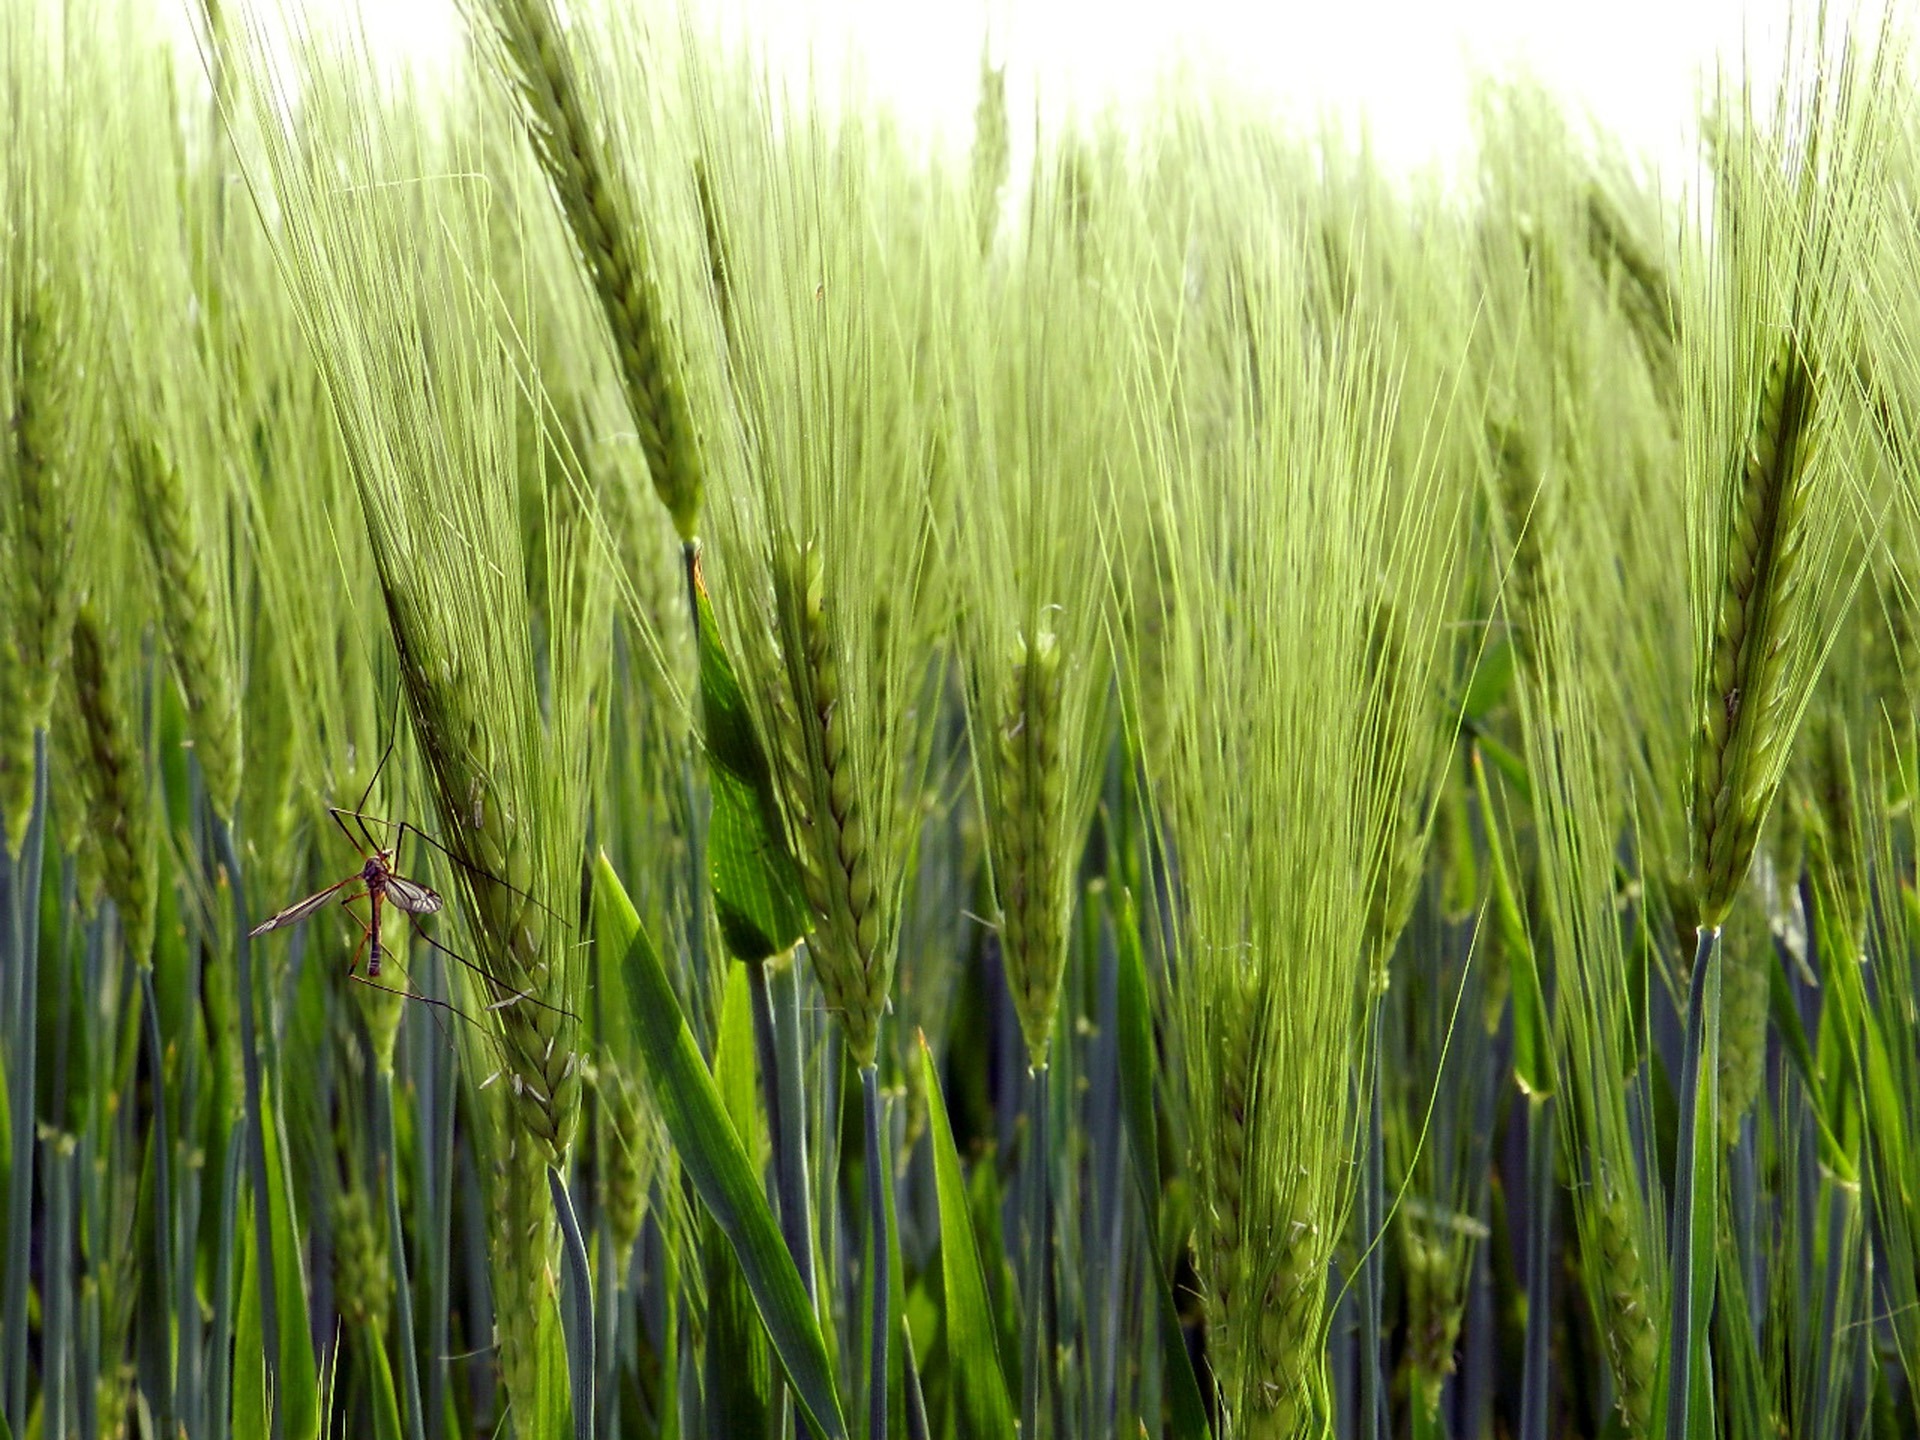
nature, grass, plant, field, meadow, barley, wheat, prairie, food, green, crop, agriculture, grassland, rye, paddy field, flowering plant, triticale, hordeum, grass family, plant stem, land plant, hierochloe, phragmites, einkorn wheat, melga